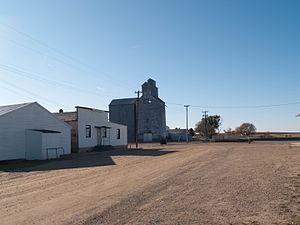
Selz est une census-designated place située dans le comté de Pierce, dans l’État du Dakota du Nord, aux États-Unis. Sa population s’élevait à 46 habitants lors du recensement de 2010.